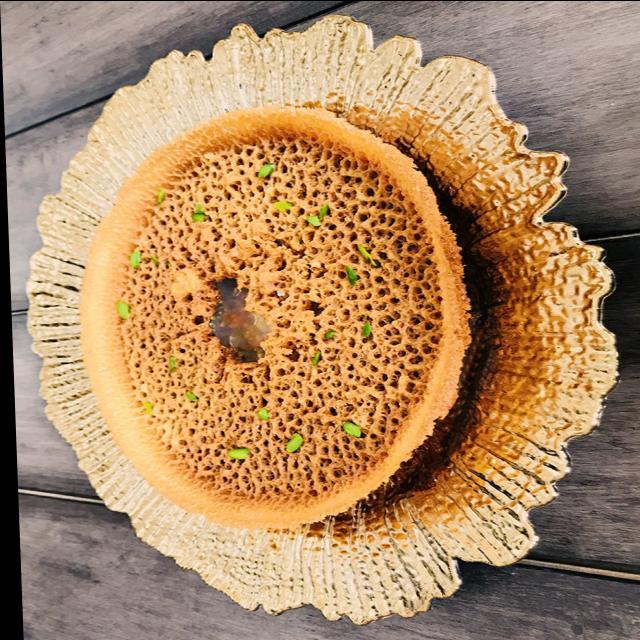
Dish: ghevar